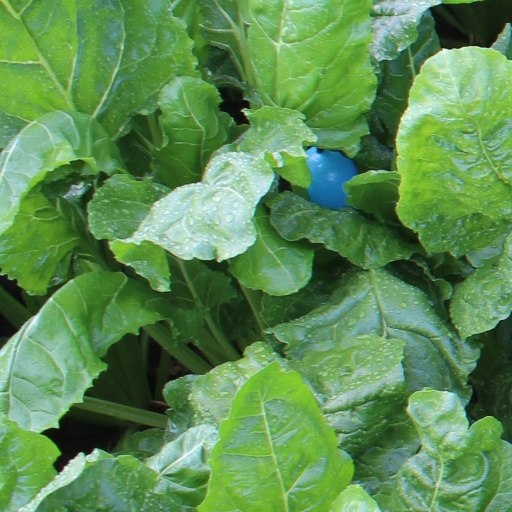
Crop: sugar beet